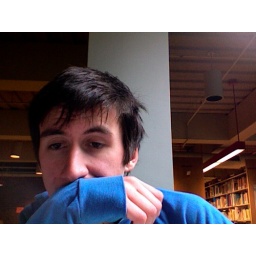
writing a paper in lockwood library